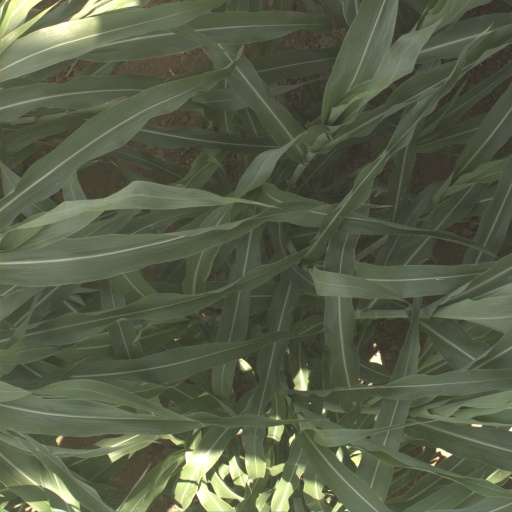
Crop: sorghum